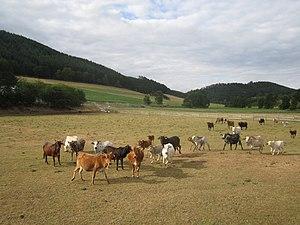
Le lait de vache est le lait produit par la vache dès la naissance de son veau pour le nourrir. Il est très utilisé en alimentation humaine transformé ou non.